Old City Hall (Hong Kong)

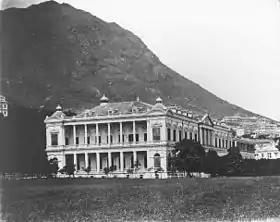
City Hall c.1875, oblique view of eastern façade

The City Hall was built on Crown land, and funds were raised for its construction, which started in 1866, from public subscriptions. The two-storey hall was designed by M French architect Achille-Antoine Hermitte in a Renaissance style, with cupolae, colonnades and arches. The facilities available for use by the local community included a theatre, library, museum and assembly rooms. A fountain - Dent's Fountain, sponsored by Dent & Co., was located at the front (south side) of the Hall. The building was inaugurated by HRH Prince Alfred, Duke of Edinburgh on 2 November 1869 on his visit to the colony.